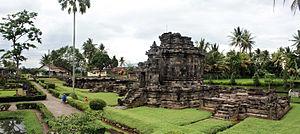
Le temple de Ngawen est un temple bouddhiste du VIIIᵉ siècle situé dans le kabupaten de Magelang, dans la province de Java central en Indonésie. Érigé dans le village de Ngawen dans le sous-district de Muntilan, l'édifice se trouve situé à 6 km à l'est du temple de Mendut et à environ 5 km du site de Borobudur.
Il existe en Indonésie de nombreux sites archéologiques datant de la période classique indonésienne, qui va du Vᵉ au XVᵉ siècle apr. J.-C. Leur appellation officielle est candi, du nom de Candi ou Candika, qui est la forme démoniaque et destructrice de la déesse Shakti.